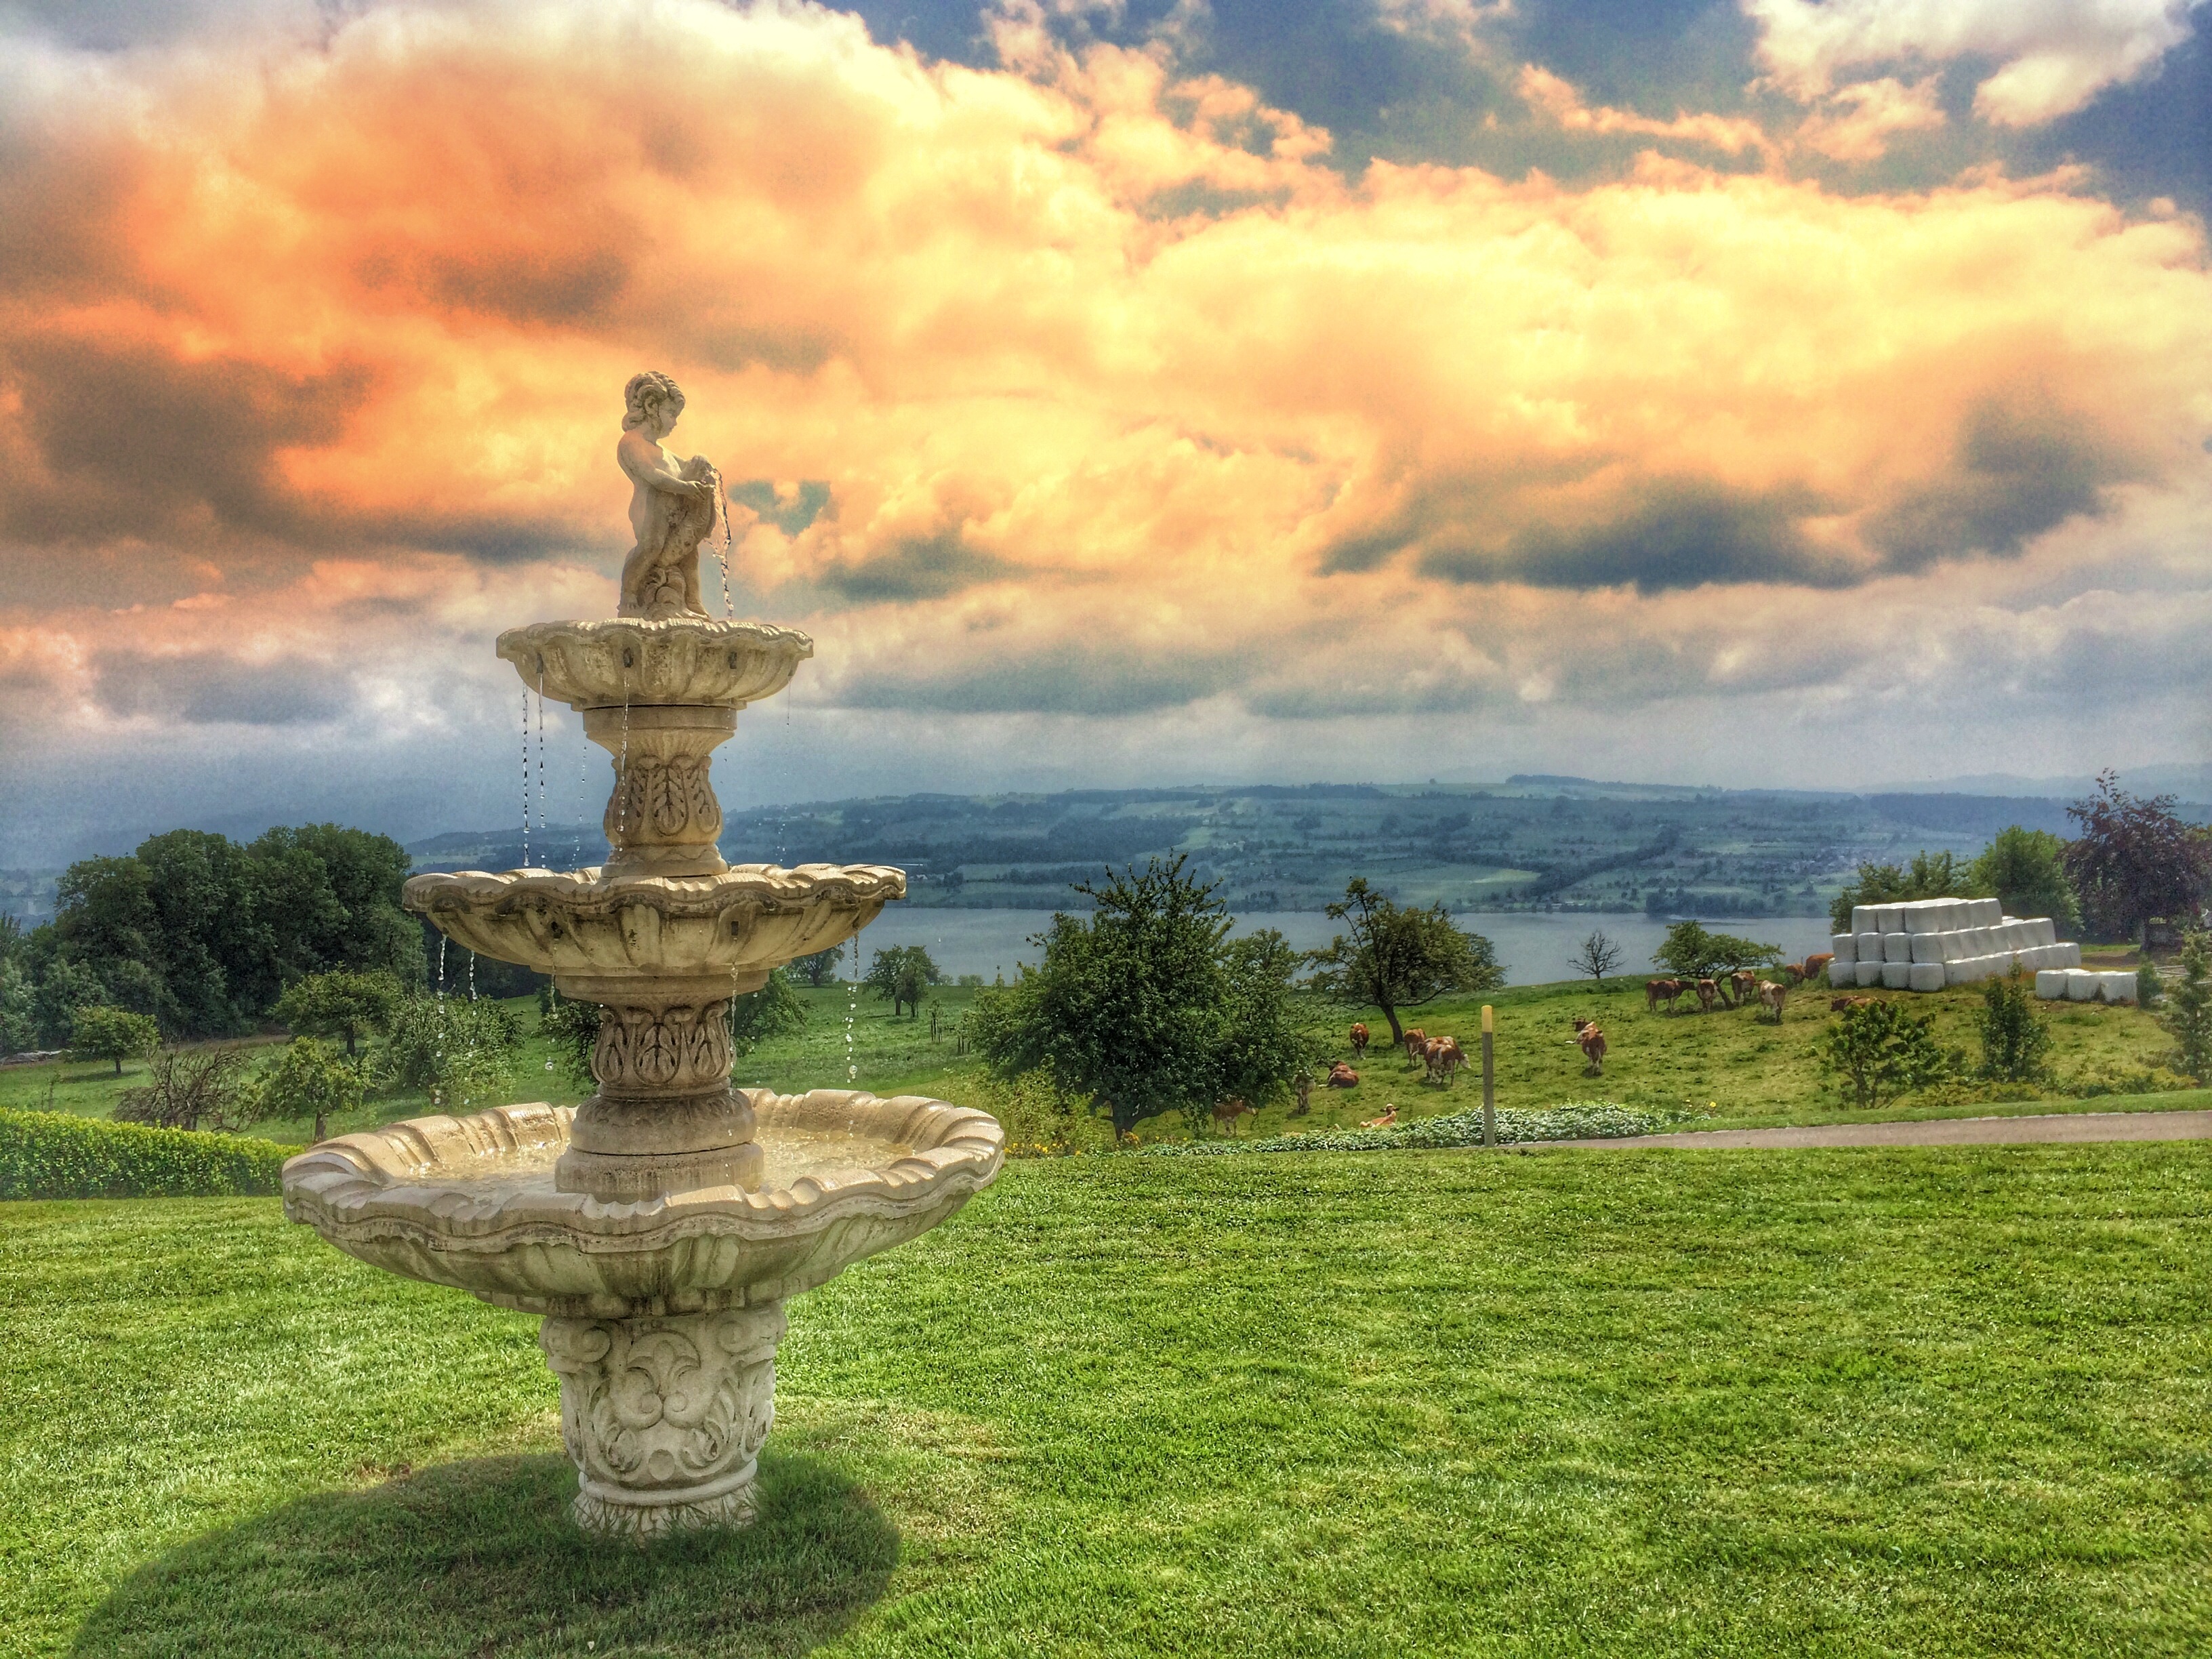
landscape, tree, nature, grass, sky, morning, flower, view, monument, statue, color, landmark, garden, water fountain, fountain, water feature, rural area, ancient history, wies